Venus flytrap sea anemone

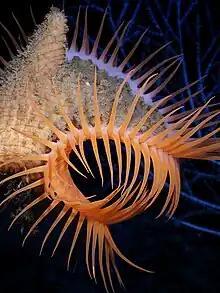
"Actinoscyphia aurelia"

This sea anemone is found in muddy situations at bathyal depths in deep water canyons in the Gulf of Mexico. It has also been observed at several sites in the upwelling region off the coast of West Africa as well as the American Samoan region of the Pacific, but is uncommon elsewhere.